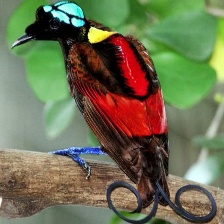
Species: WILSONS BIRD OF PARADISE
Scientific name: CICINNURUS RESPUBLICA